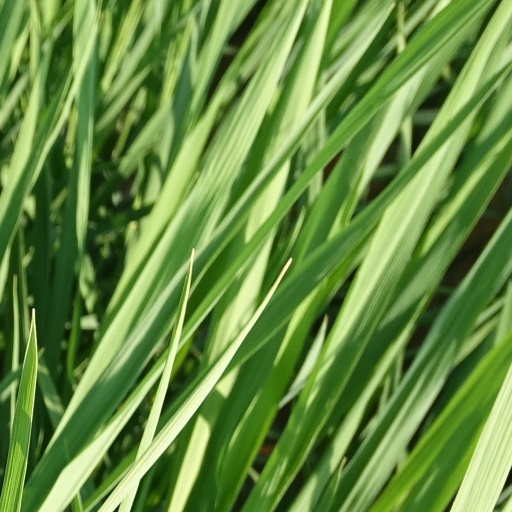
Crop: rice